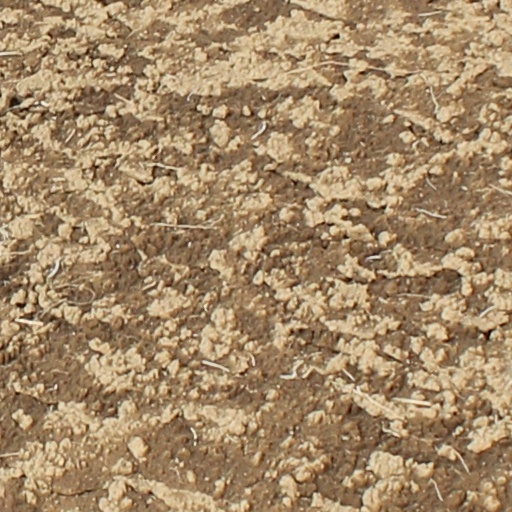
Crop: wheat